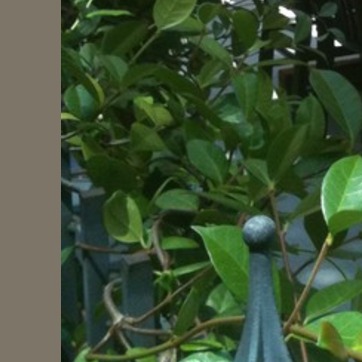
Material: foliage